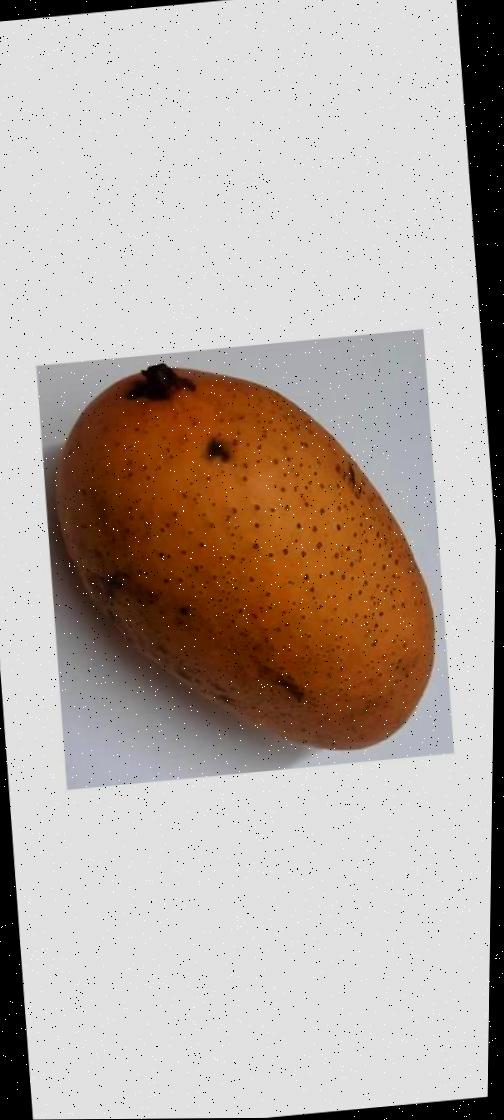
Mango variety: Ashshina Classic